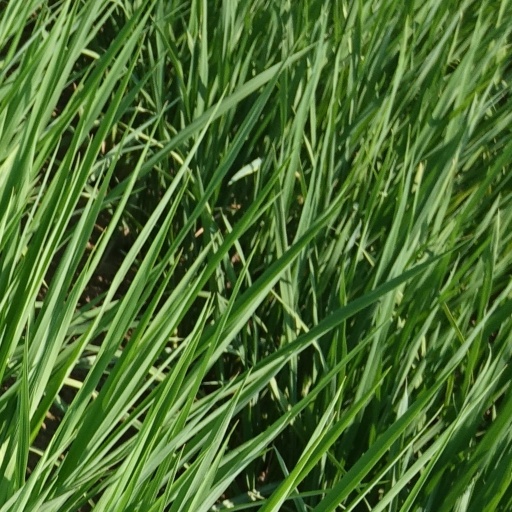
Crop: rice